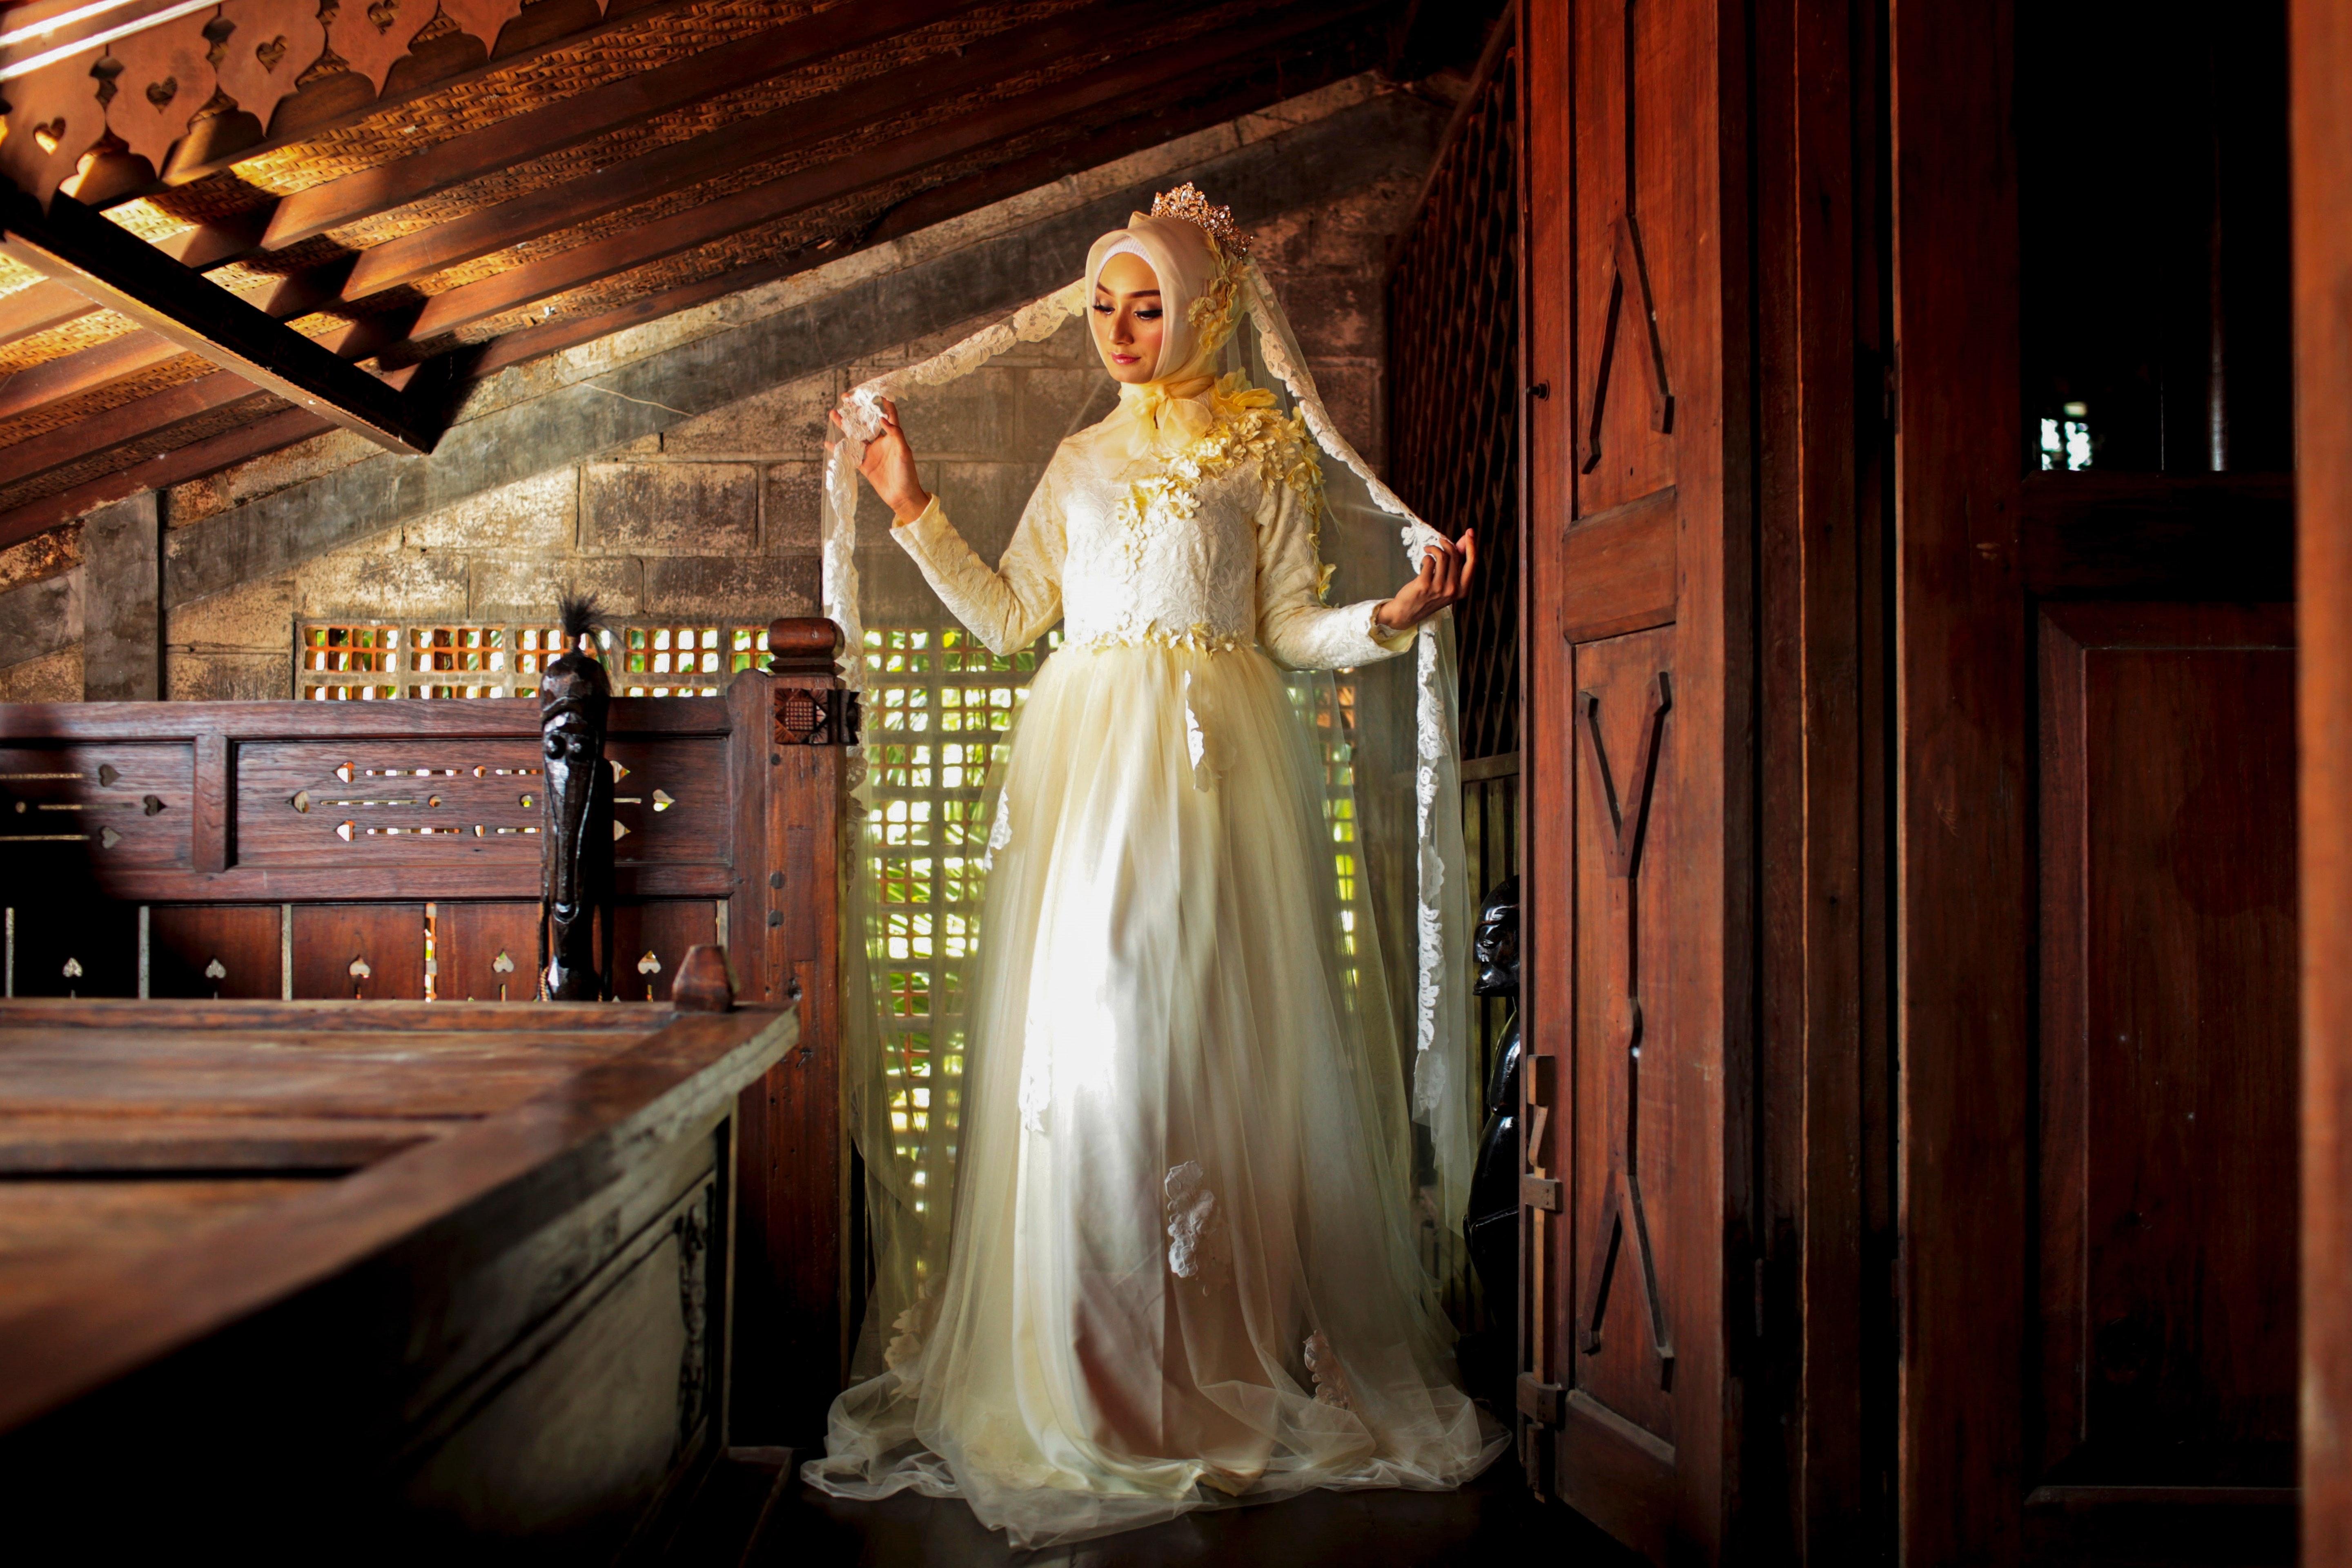
gown, dress, photograph, clothing, bride, wedding dress, bridal clothing, fashion, formal wear, fashion design, haute couture, bridal accessory, photography, textile, veil, long hair, flash photography